Fort Ruckman

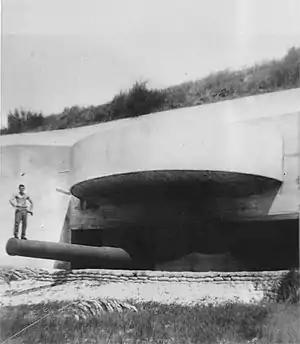
A casemated 12-inch gun like those at Fort Ruckman.

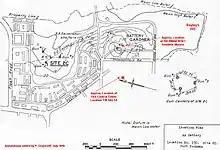
A 1945 map of the fort. The elongated structures shown are temporary World War II buildings.

Fort Ruckman was a U.S. Coast Artillery fort located in Nahant, Massachusetts. Originally called the Nahant Military Reservation, the fort was laid out in 1904-1907 and covered an area of about 45 acres just northwest of Bass Point, on the southwest side of the Nahant peninsula. During the 1920s, this area was renamed in honor of Maj. Gen. John Wilson Ruckman, a former Colonel in the Coast Artillery.